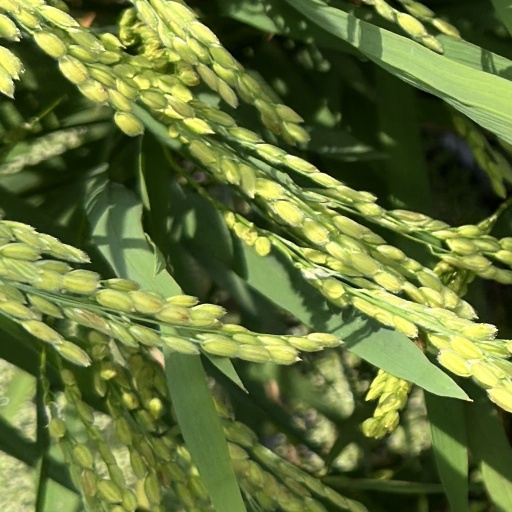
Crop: rice